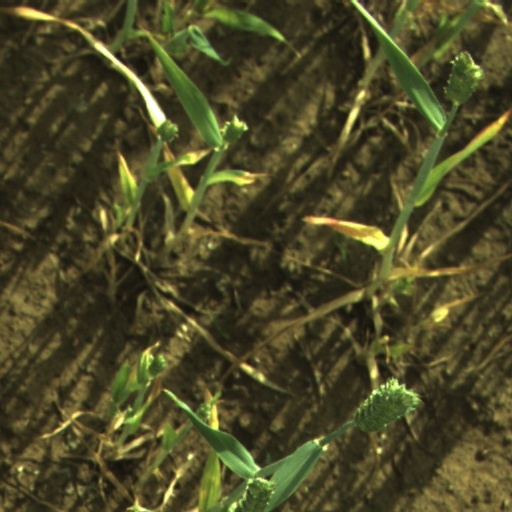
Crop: wheat